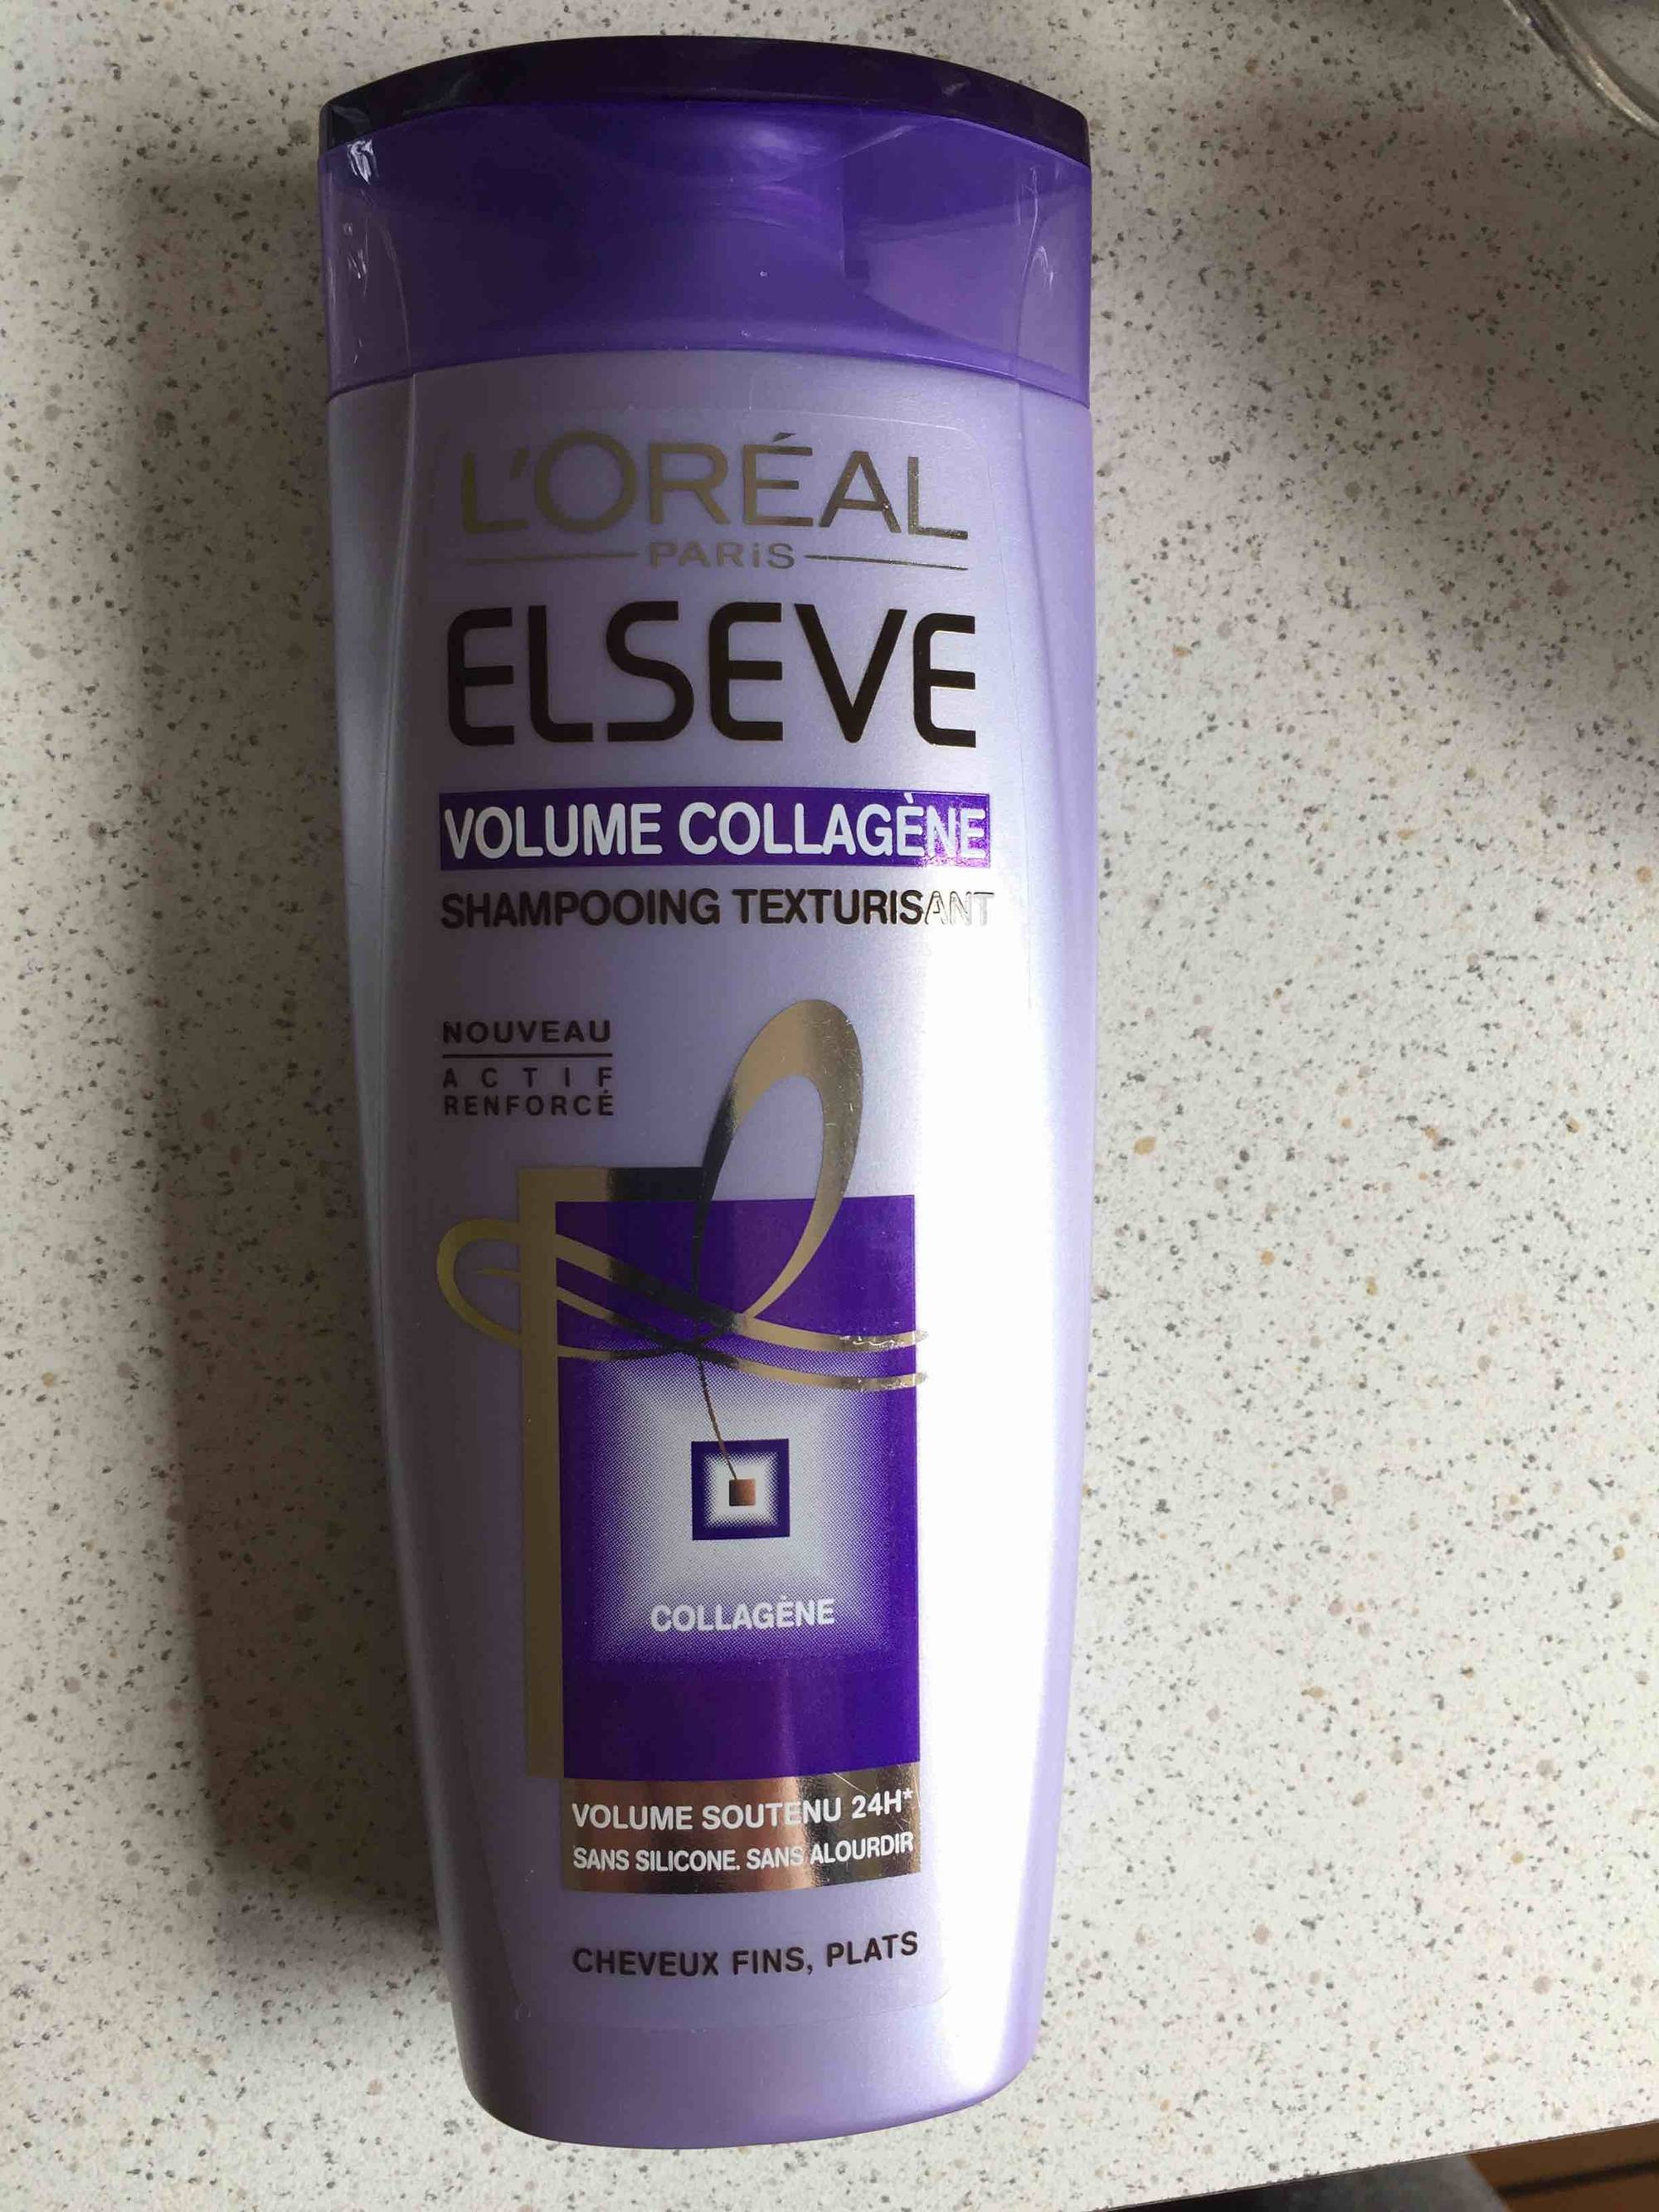
Waste category: plastic